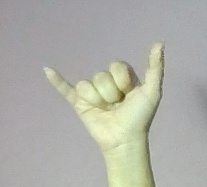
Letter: ya